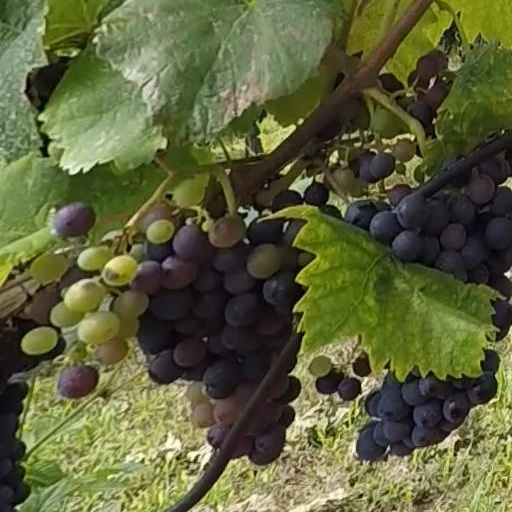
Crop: grape